2023 Lisbon Ismaili Centre stabbing

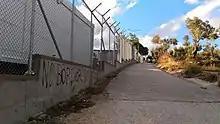
Outskirts of Moria refugee camp in Lesbos, Greece, on 15 January 2017.

He had been a telecommunications technician in Kabul, where he worked for Huawei, had left Afghanistan around 2015 and arrived to a Greek refugee camp in 2019. In a 2021 video made while he was living in a Greek refugee camp, Abdul Bashir lamented in English the death of his wife in an accidental fire five months into their arrival as irregular immigrants at Lesbos, Greece, stated that his life was very hard for him and his three children, and talked about his requests for help directed to the UNHCR and of his telecommunications engineering degree. In October 2021, he was relocated to Portugal under the formal EU refugee resettlement system through a bilateral Greece-Portugal agreement with the help of the Aga Khan Foundation, and received support (administrative advice, food and shelter assistance, Portuguese language lessons, and sewing classes) from Lisbon's Ismaili Centre until the attack. He was actively seeking for a job in Portugal but without success, a situation that was making him feel frustrated. After he arrived in EU territory, Bashir applied for refugee status in Germany but his pretentions were rejected by the German authorities. At the date of the stabbing he was still trying to leave Portugal and move to Germany with his children.